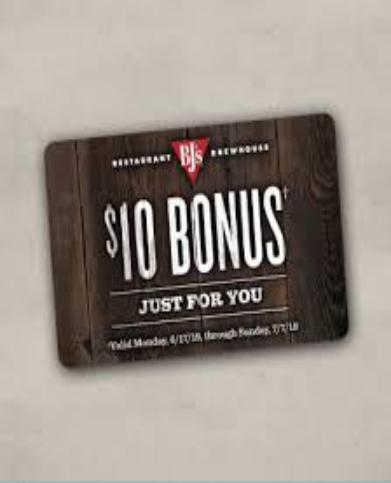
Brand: BJ's Restaurant
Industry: Others